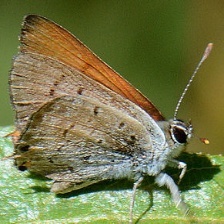
Species: COPPER TAIL